Coinage of India

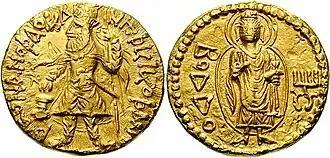
Coin of Kanishka in Greek script, with illustration of the Buddha on the reverse

The Mauryan Empire coins were punch marked with the royal standard to ascertain their authenticity. The "Arthashastra", written by Kautilya, mentions minting of coins but also indicates that the violation of the Imperial Maurya standards by private enterprises may have been an offence. Kautilya also seemed to advocate a theory of "bimetallism" for coinage, which involved the use of two metals, copper and silver, under one government. The Mauryan rule also saw a steady emergence of inscribed copper coins in India as evidenced by Tripuri coins in Ashokan brahmi script and various pre Satavahana coins dated 3rd-2nd century BC in Deccan.